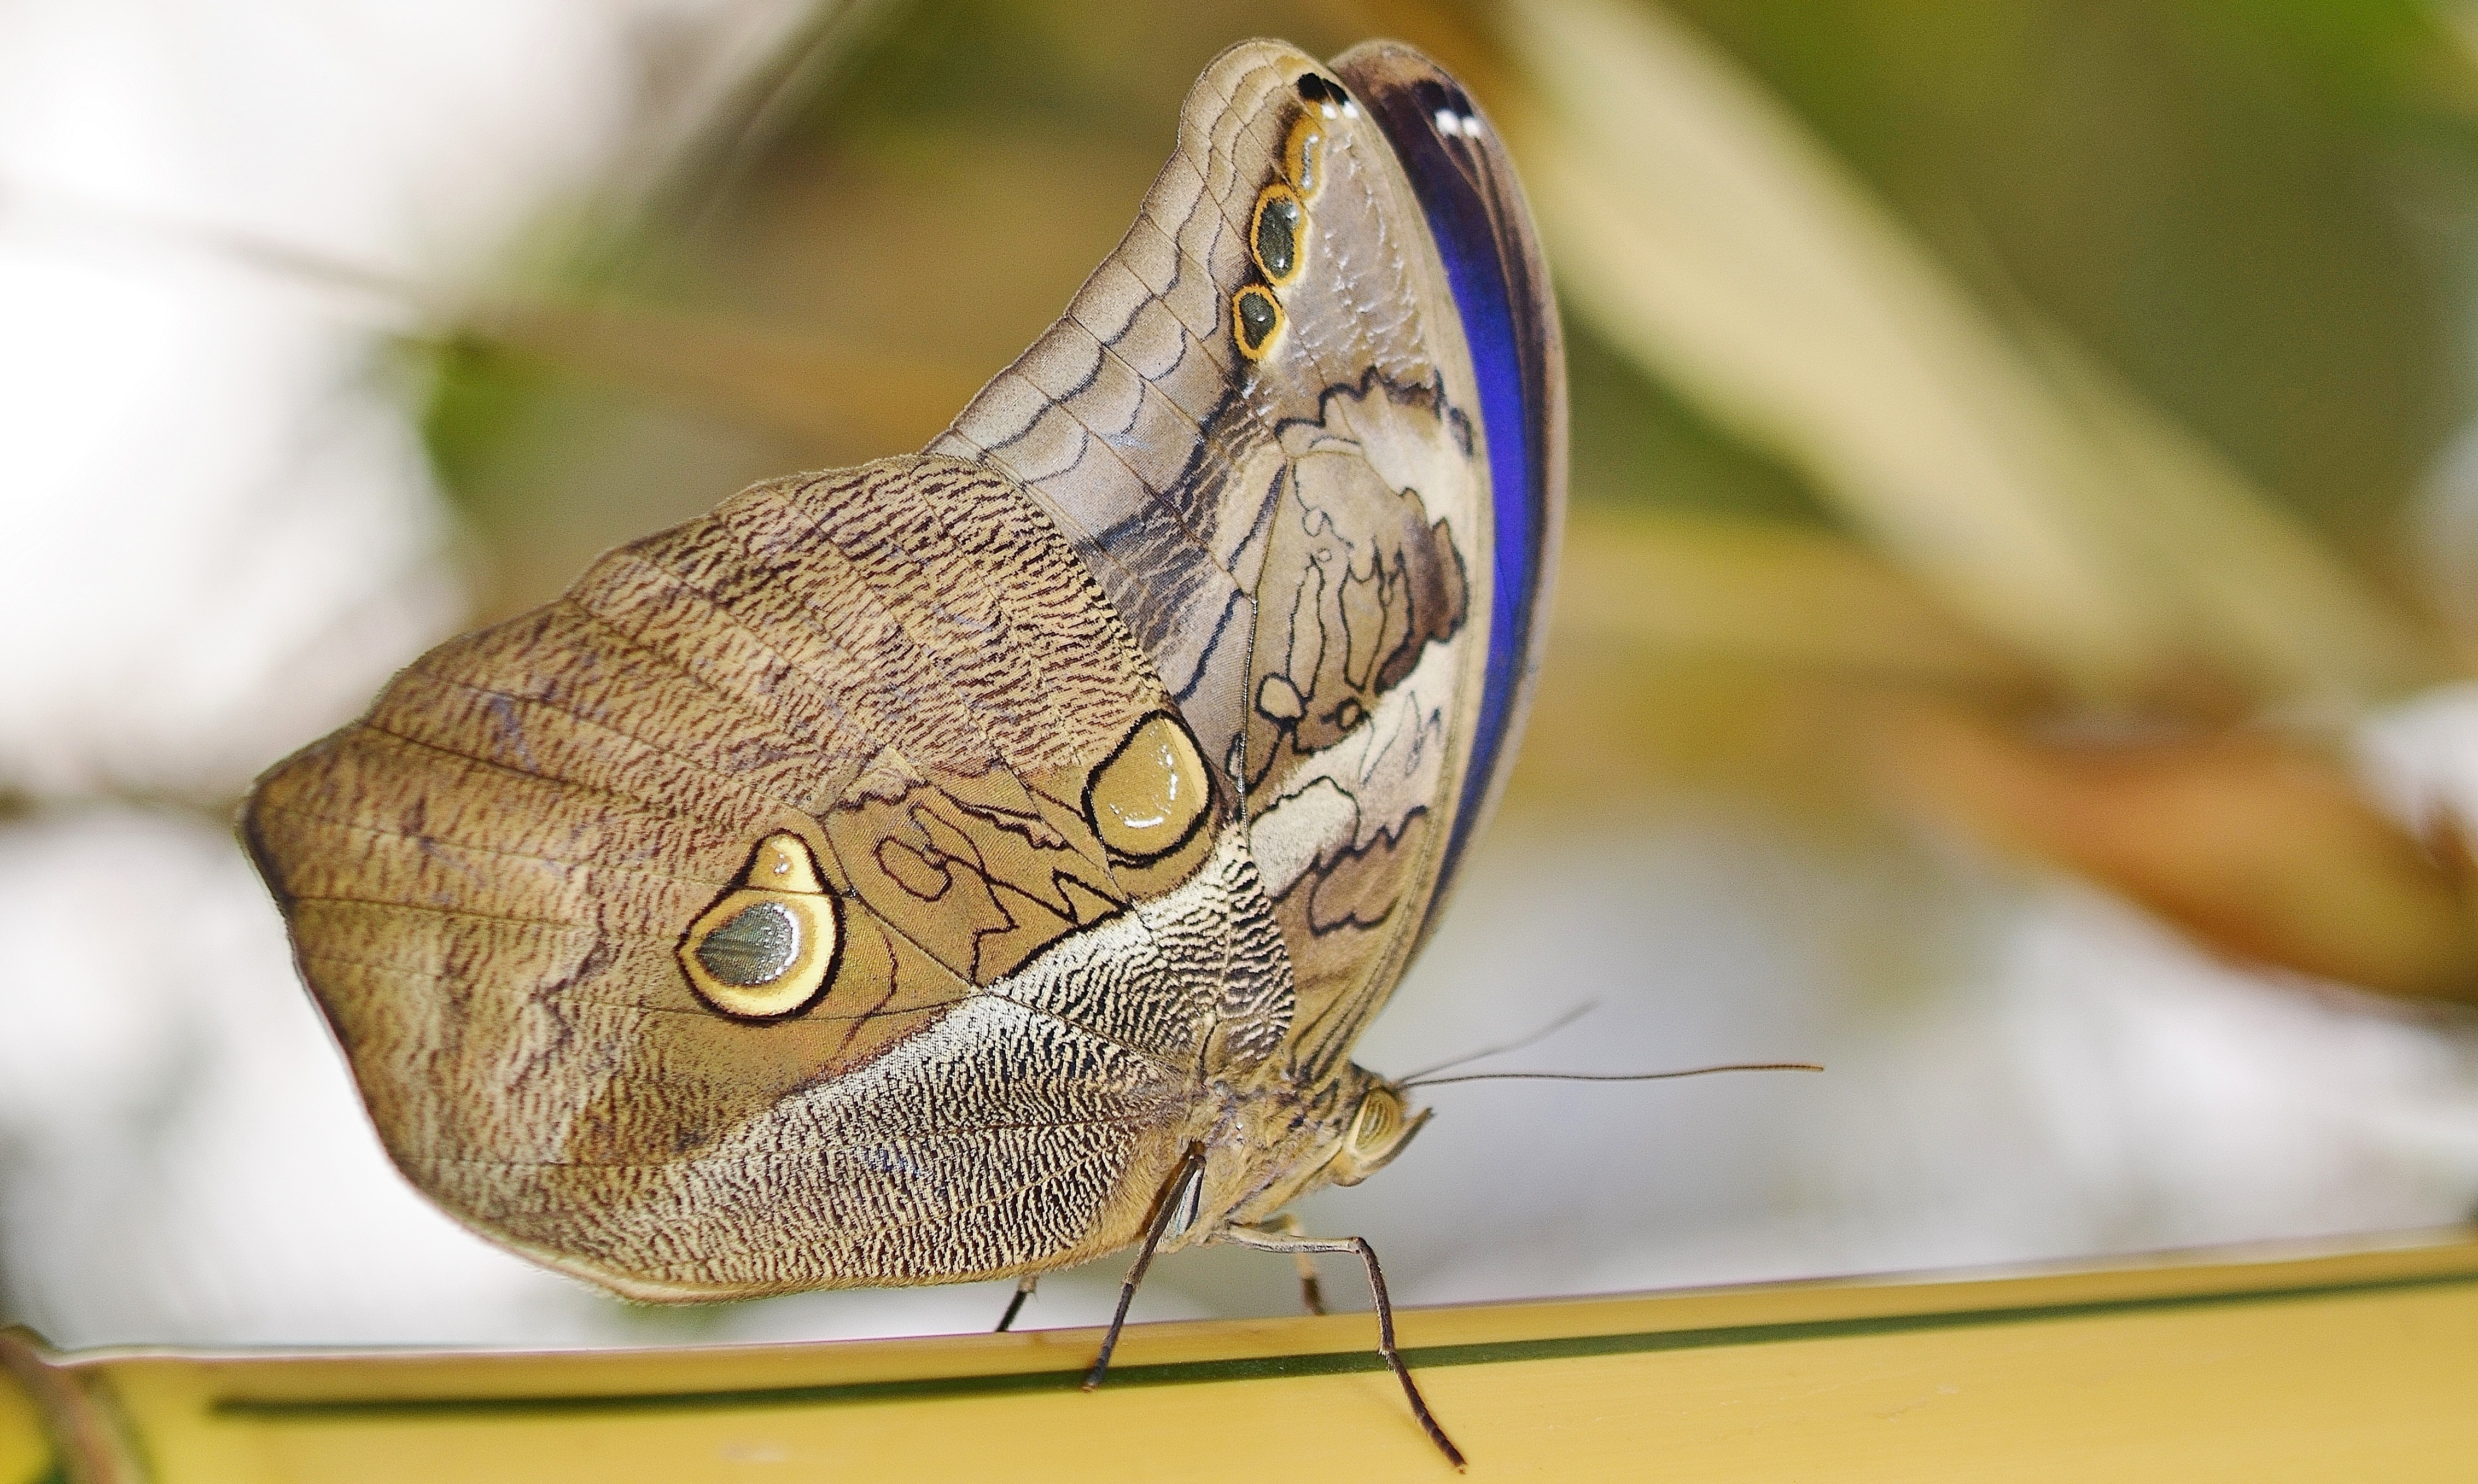
nature, wing, animal, wildlife, beak, insect, macro, moth, butterfly, fauna, invertebrate, close up, emperor, papilio, macro photography, pollinator, blue morpho, peleides, morpho peleides, moths and butterflies, common morpho